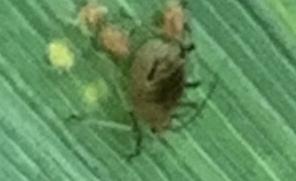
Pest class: bird_cherry_oat_aphid